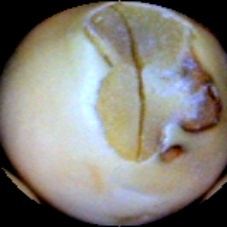
Label: Broken